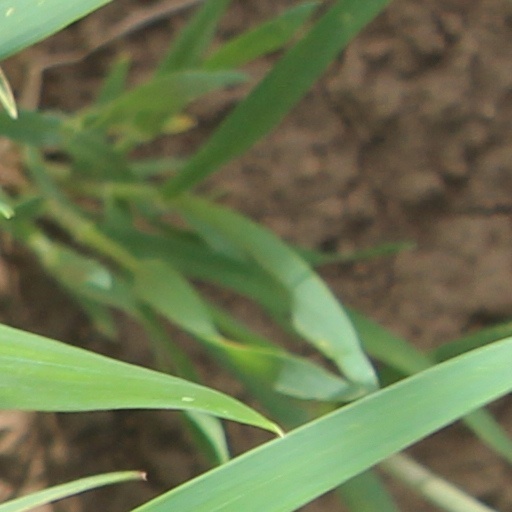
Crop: wheat